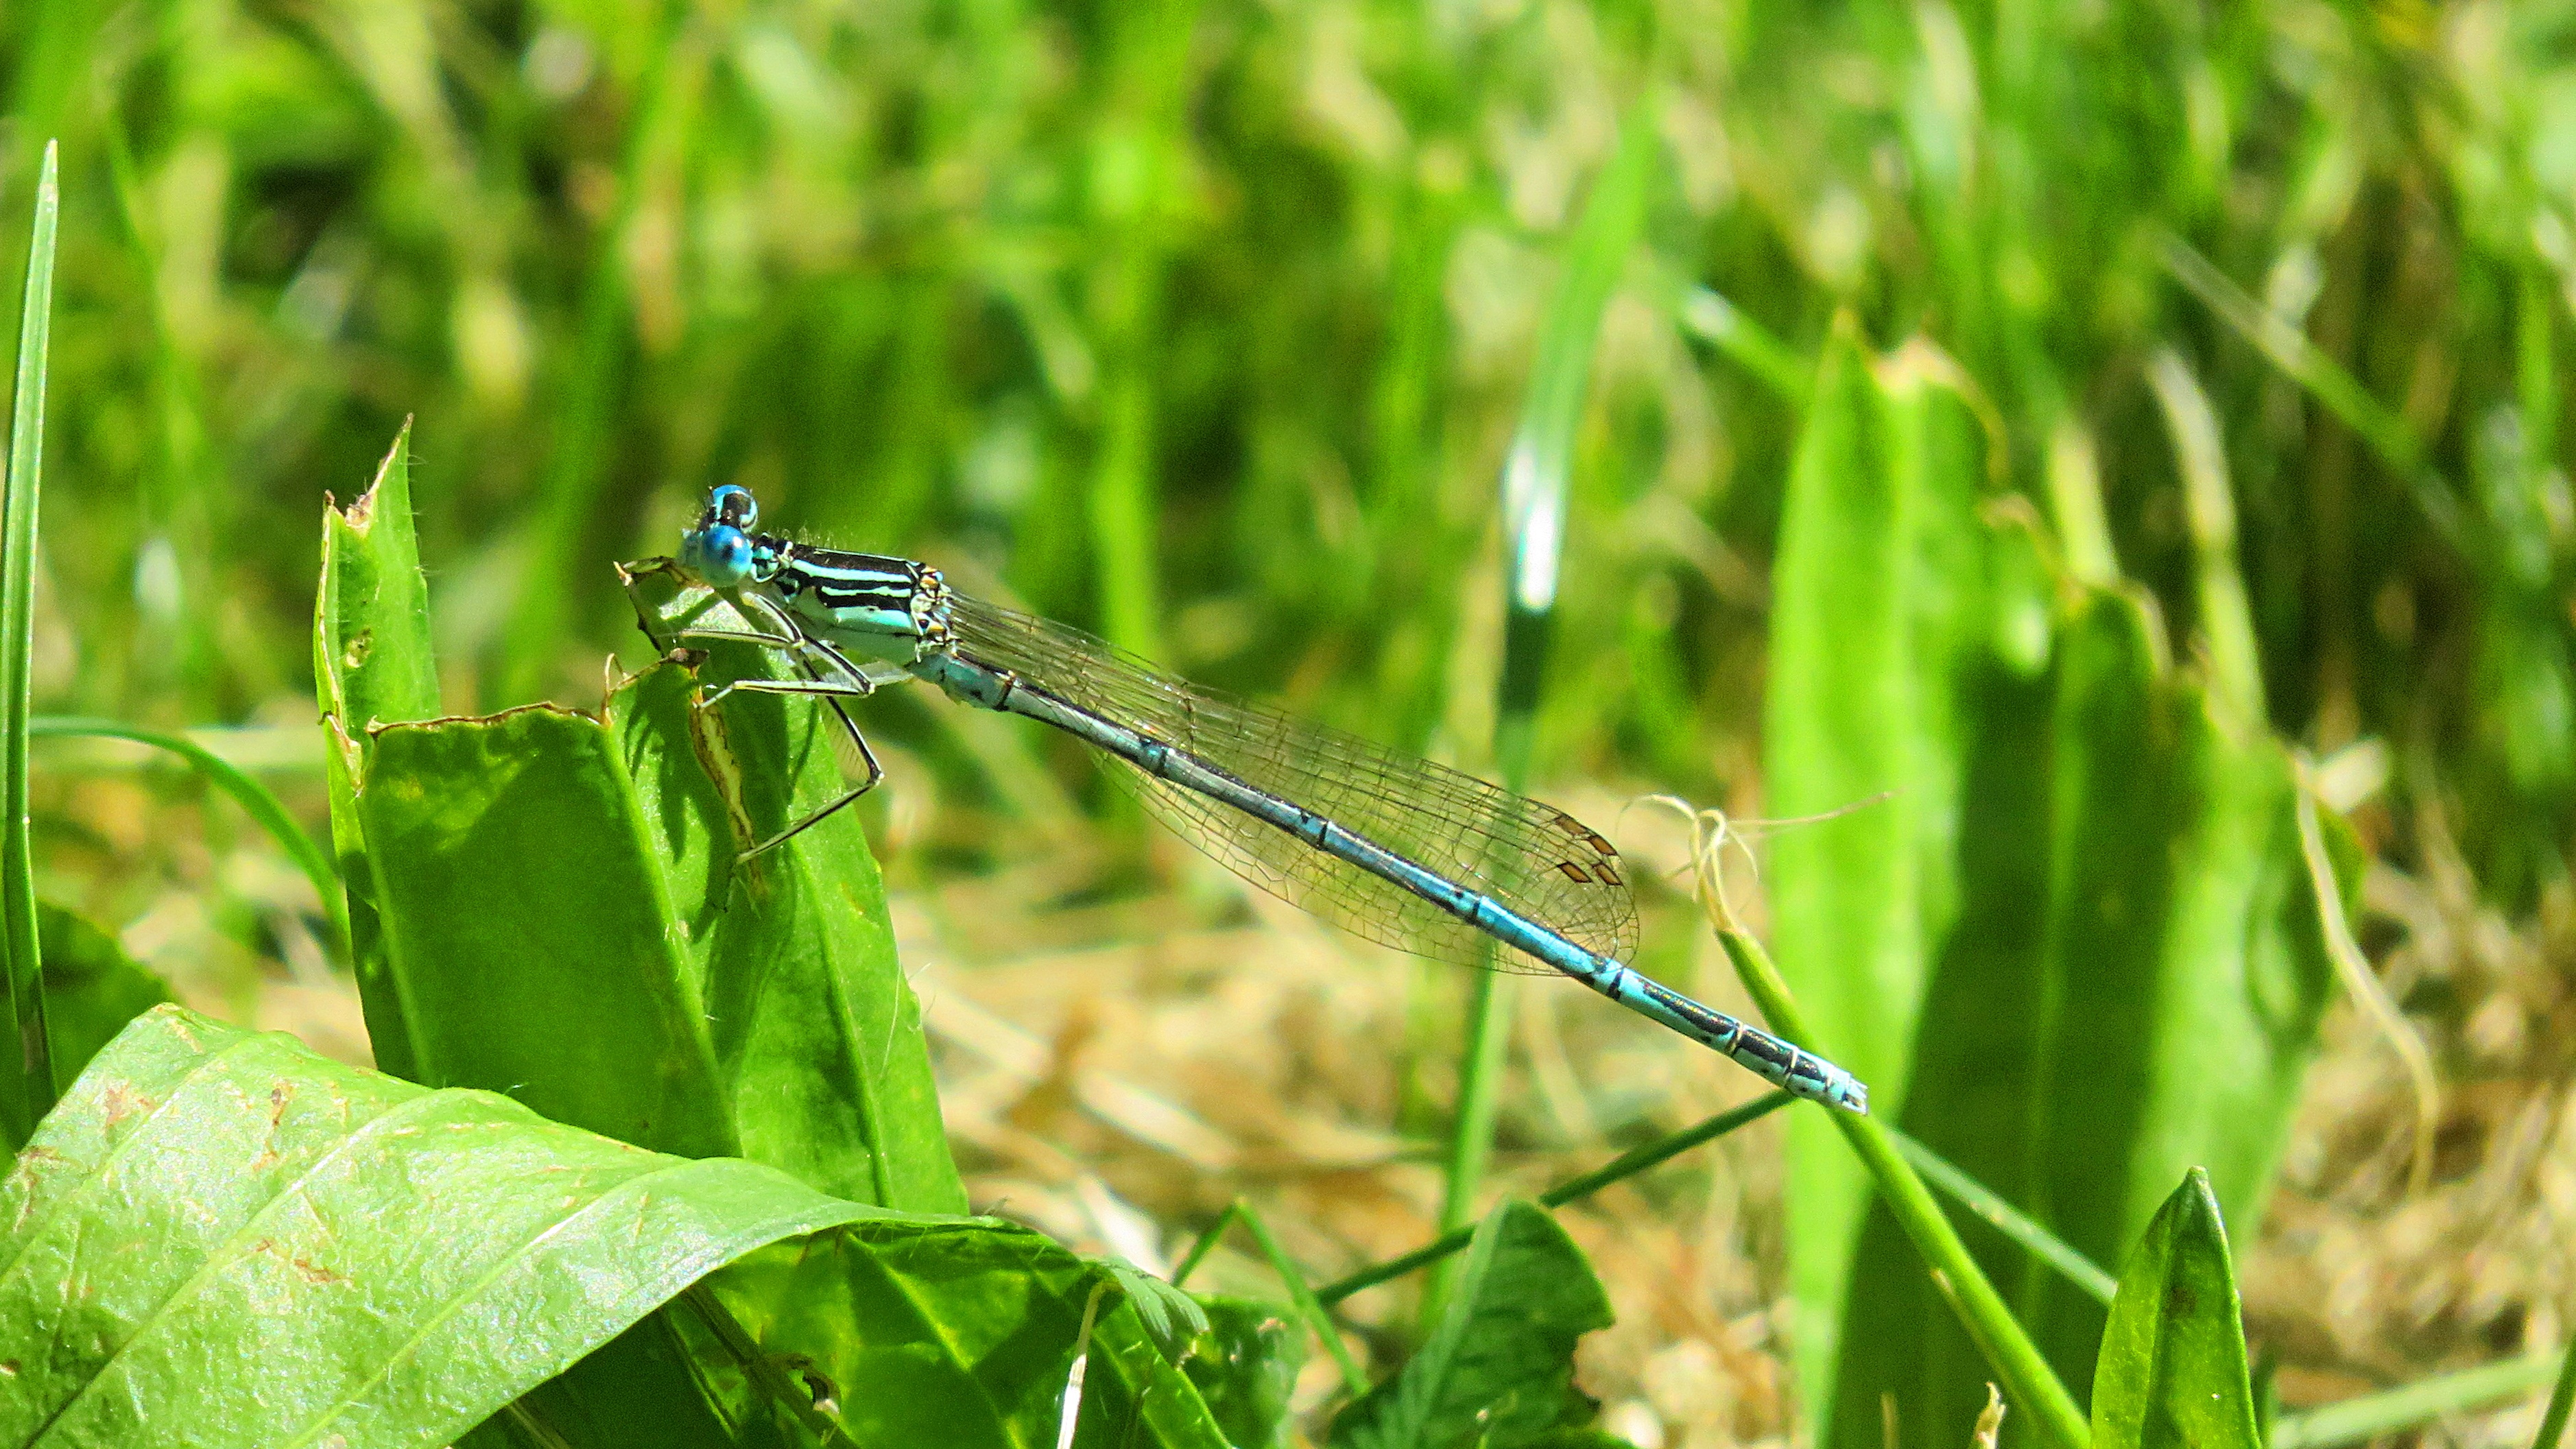
nature, grass, meadow, leaf, animal, wildlife, green, insect, fauna, invertebrate, close up, dragonfly, damselfly, flight insect, macro photography, dragonflies and damseflies